Georgia Tech Yellow Jackets

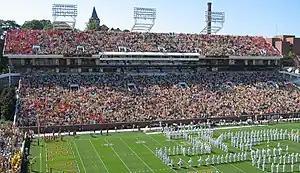
Bobby Dodd Stadium at Hyundai Field

The football team is in the top 20 winningest Division I-A programs and was the first team to win all four of the historical big four bowls – the Rose (1929), Orange (1940), Sugar (1944), and Cotton (1955). Georgia Tech has won four national titles in the years 1917 going 9–0 under John Heisman outscoring opponents 419–17, 1928 going 10–0 under William Alexander outscoring opponents 221–47, 1952 going 12–0 under Bobby Dodd outscoring opponents 325–59, and 1990 going 11–0–1 under Bobby Ross outscoring opponents 379–186.